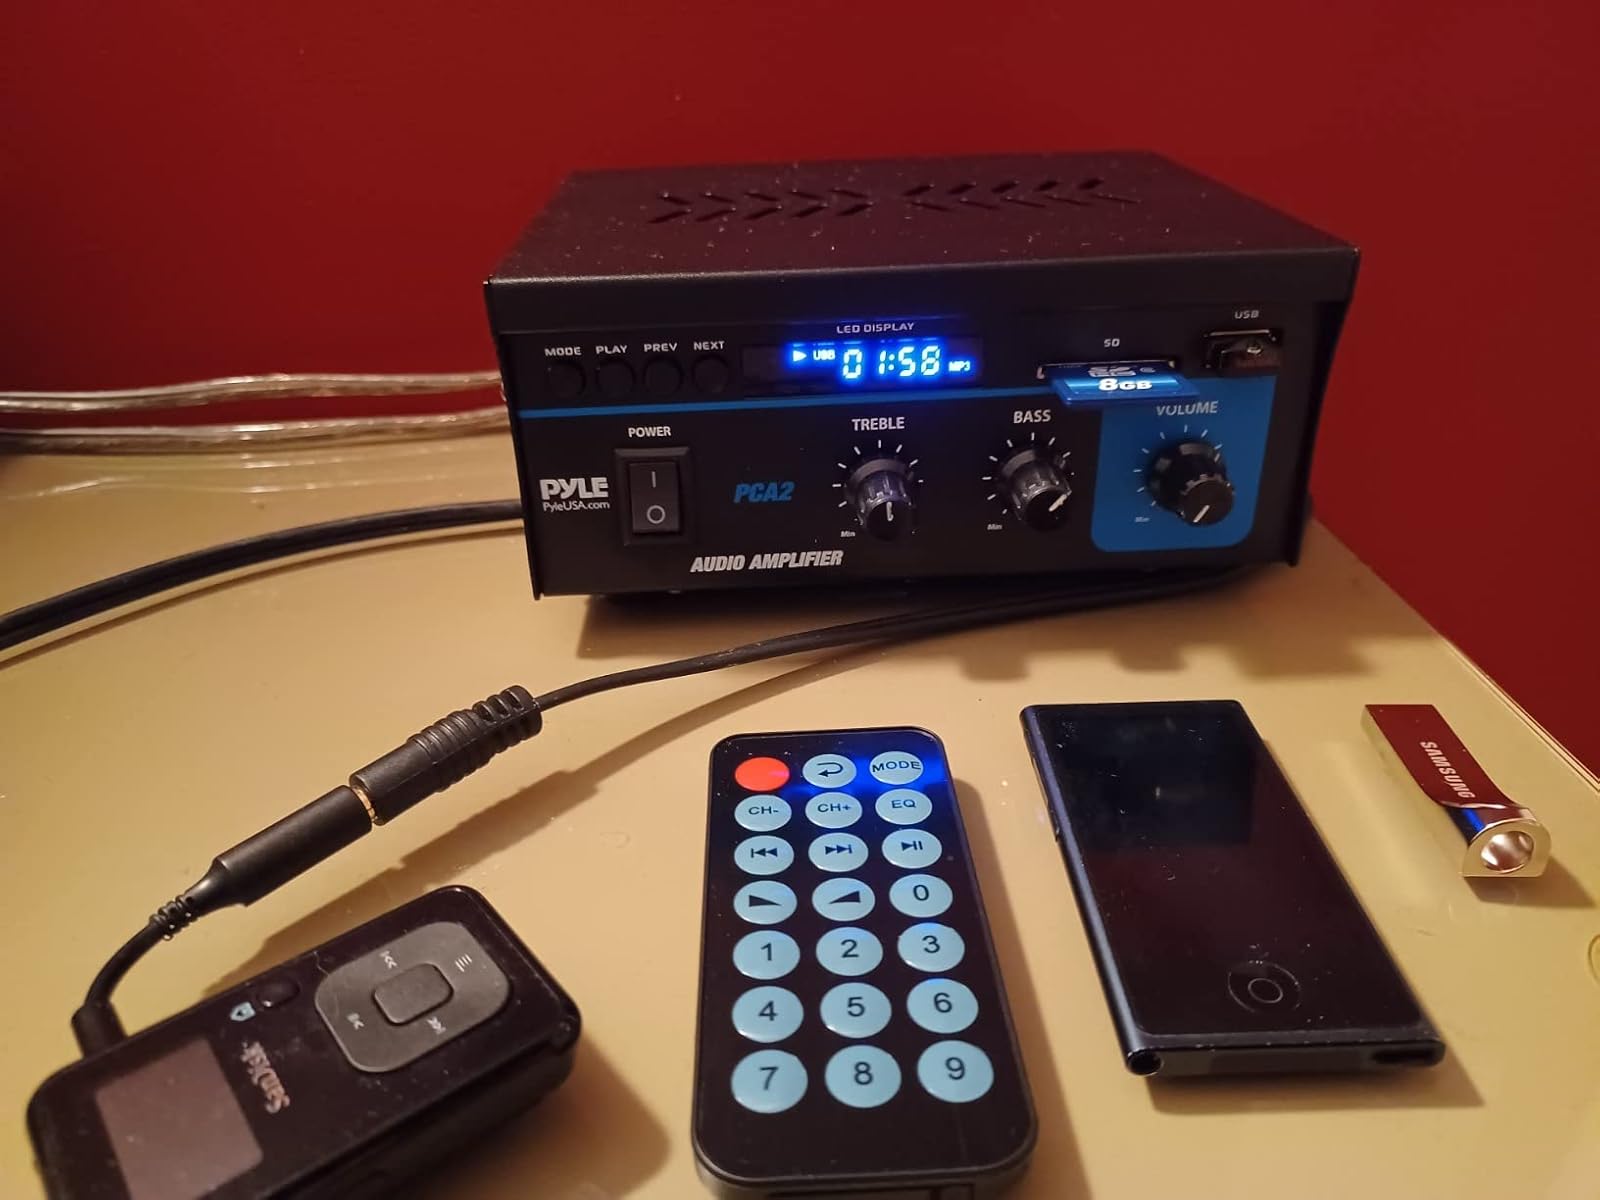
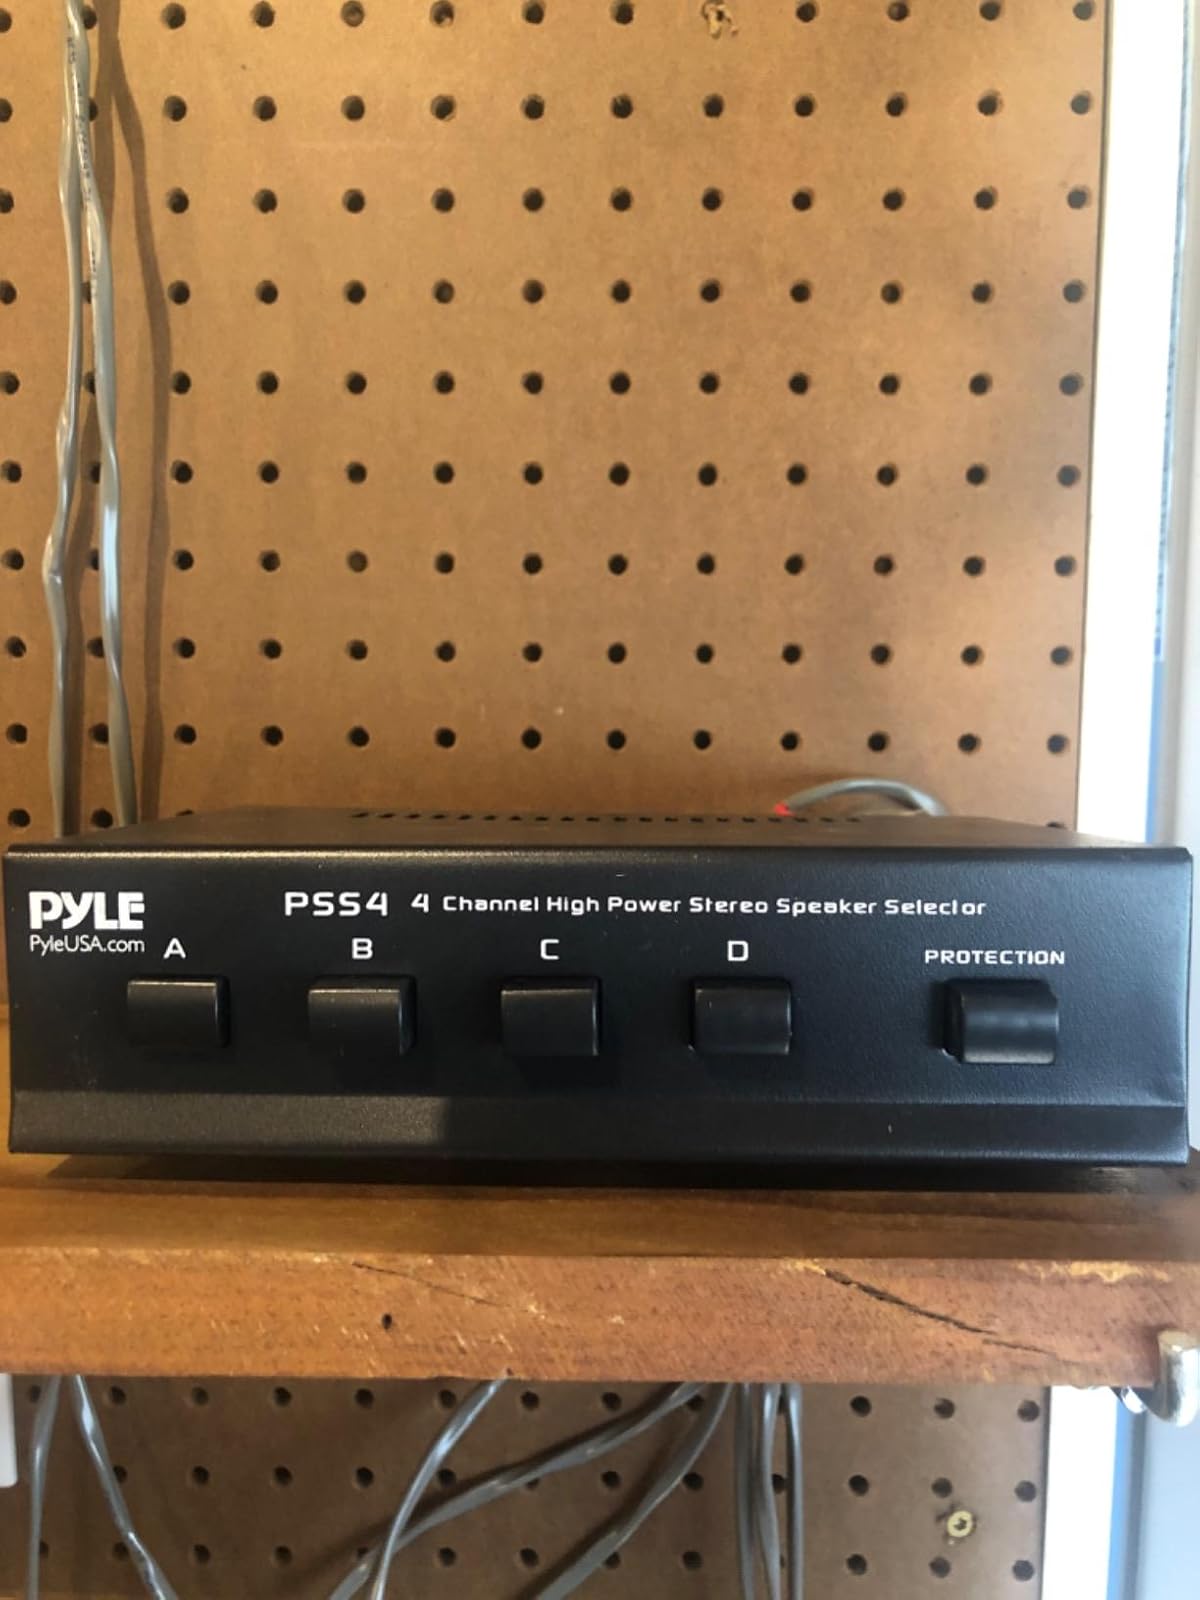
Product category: speaker
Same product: no